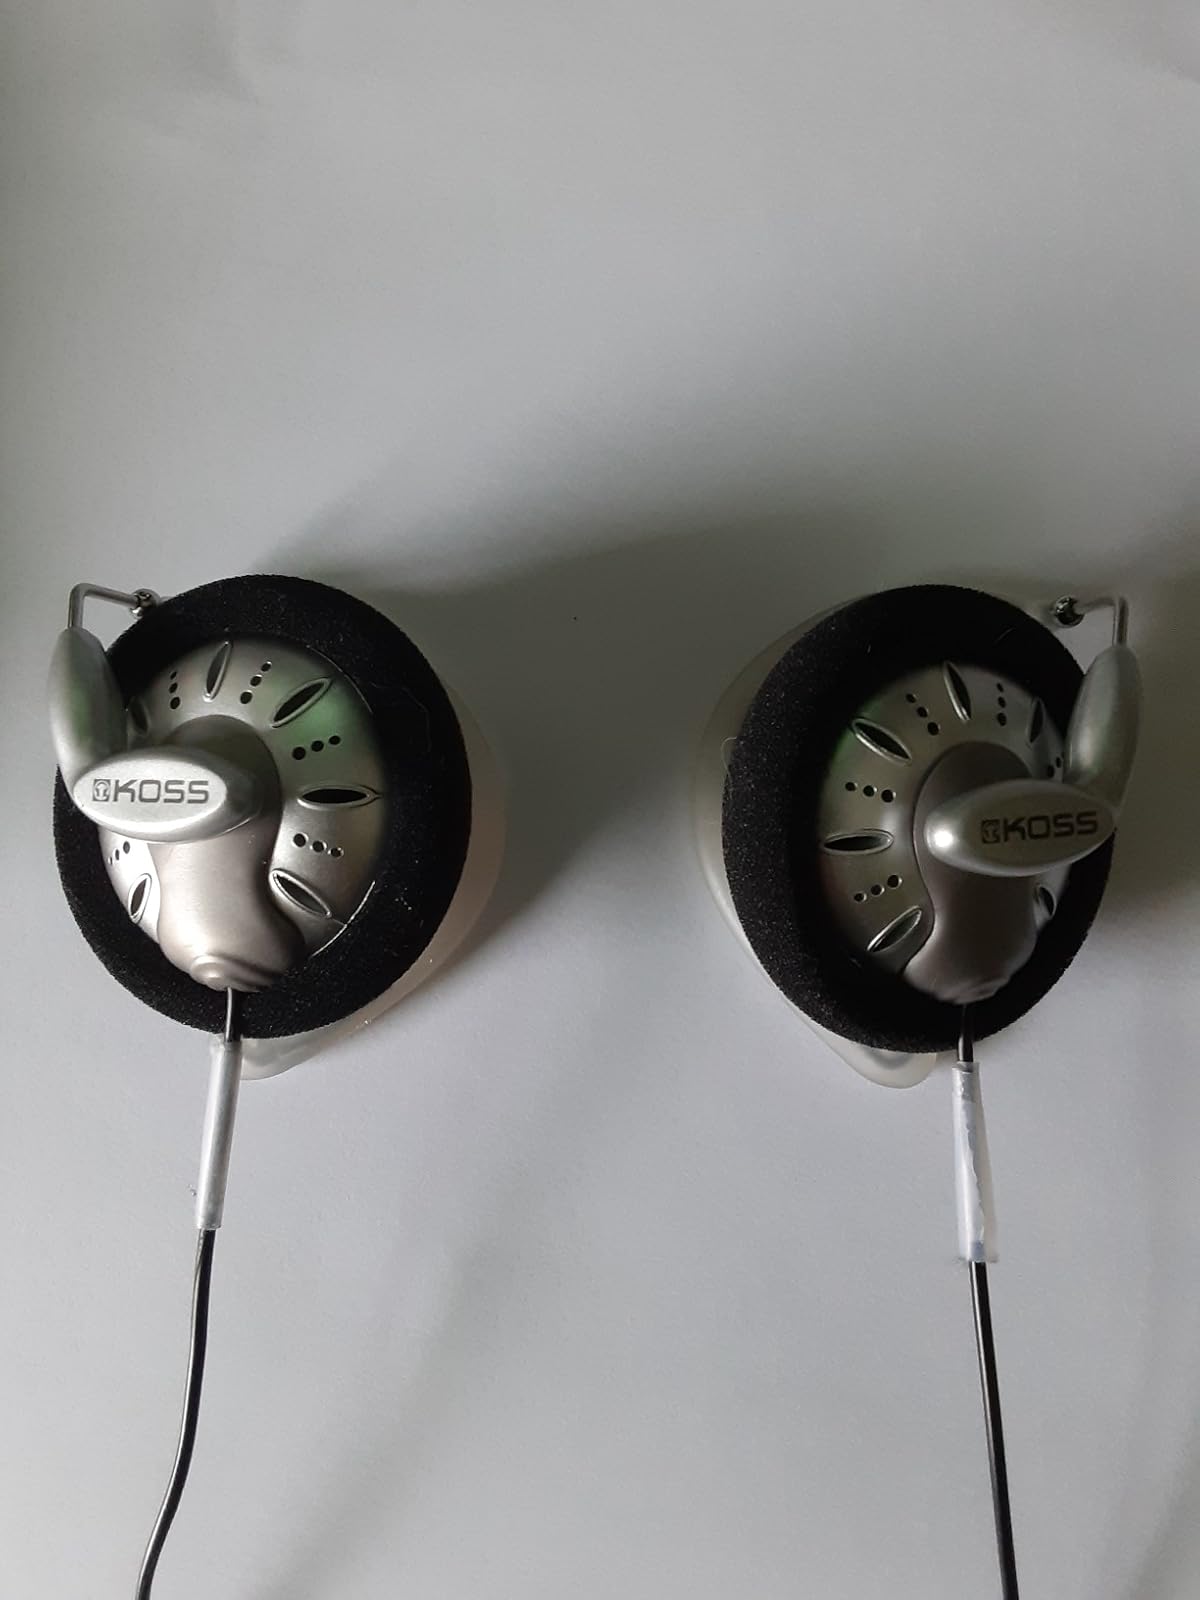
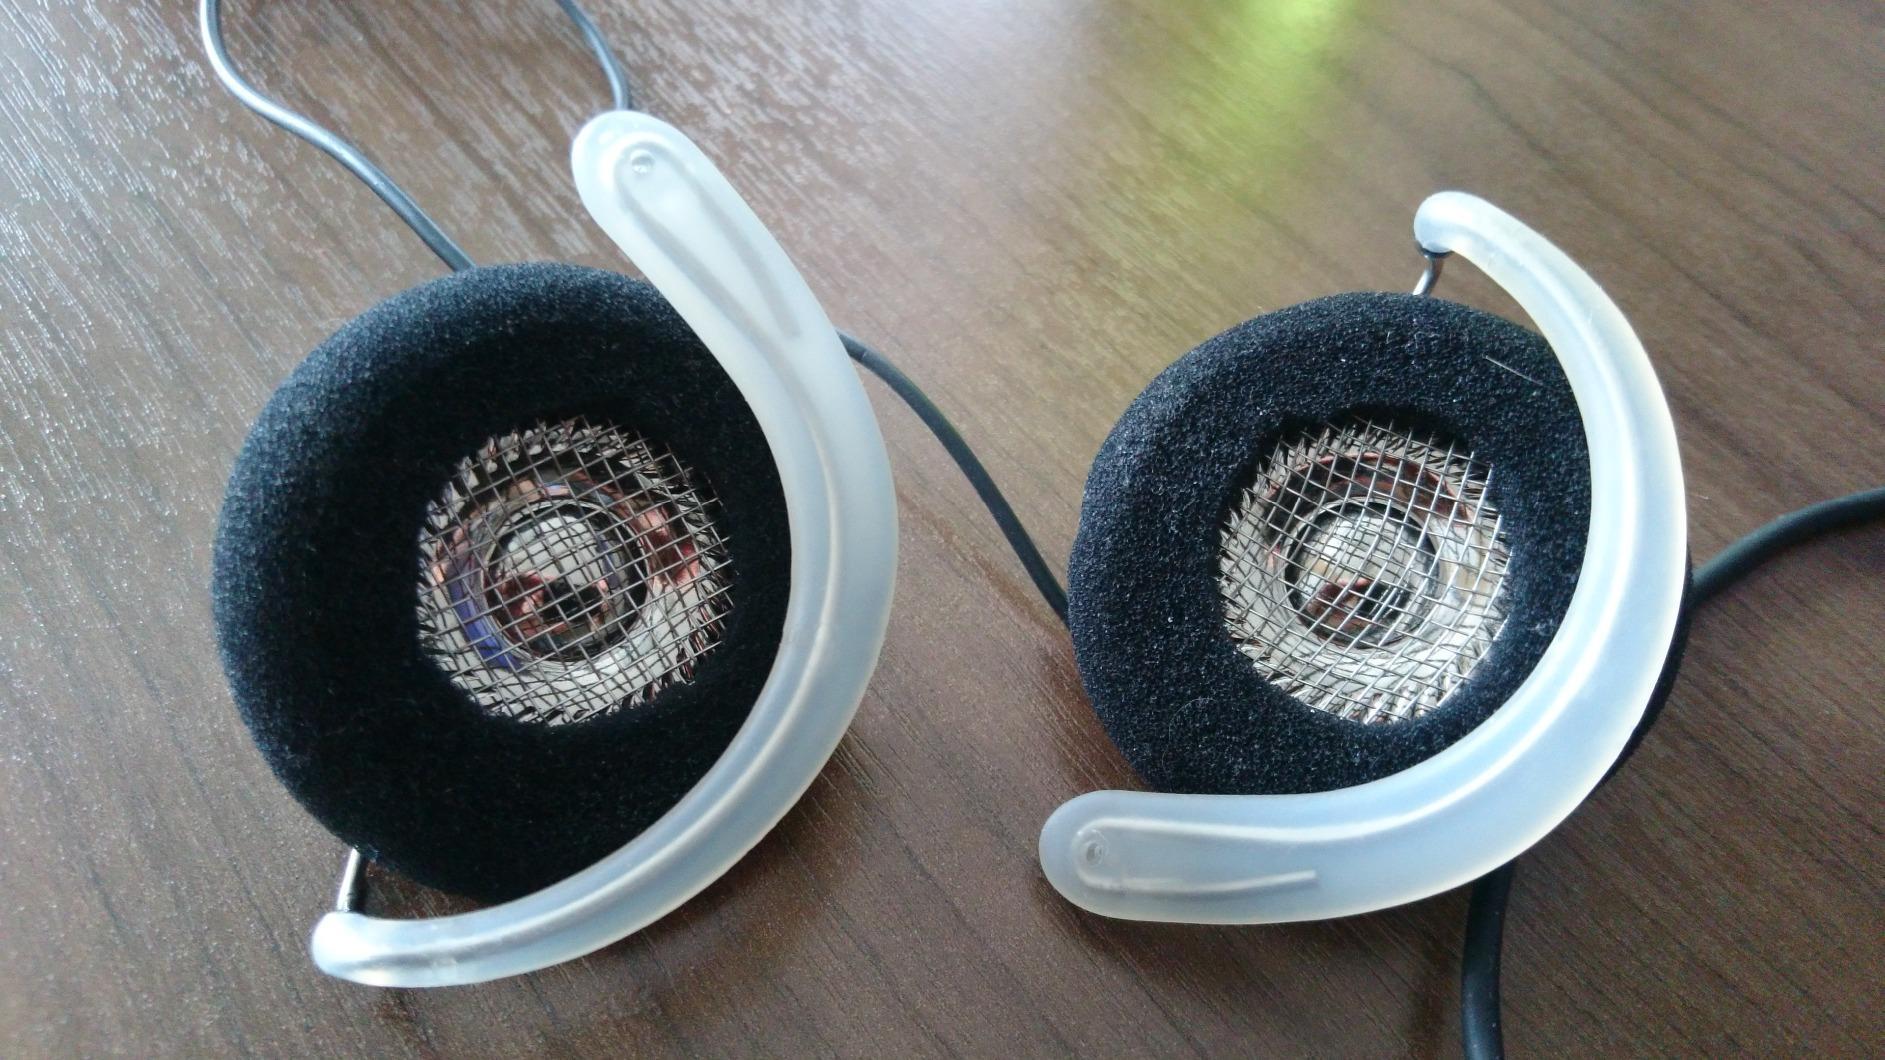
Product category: headphones
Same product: yes